Chaos Chaos

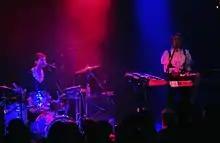
Chaos Chaos performing in Seattle in 2017

In 2012 the Saavedras changed the band's name to Chaos Chaos, abandoning the name "Smoosh" because the term had become associated with Nicole "Snooki" Polizzi after an episode of "South Park". Their current name is derived from a historical scientific name for a species of amoeba, which they liken to their music as it is "simple but always changing".